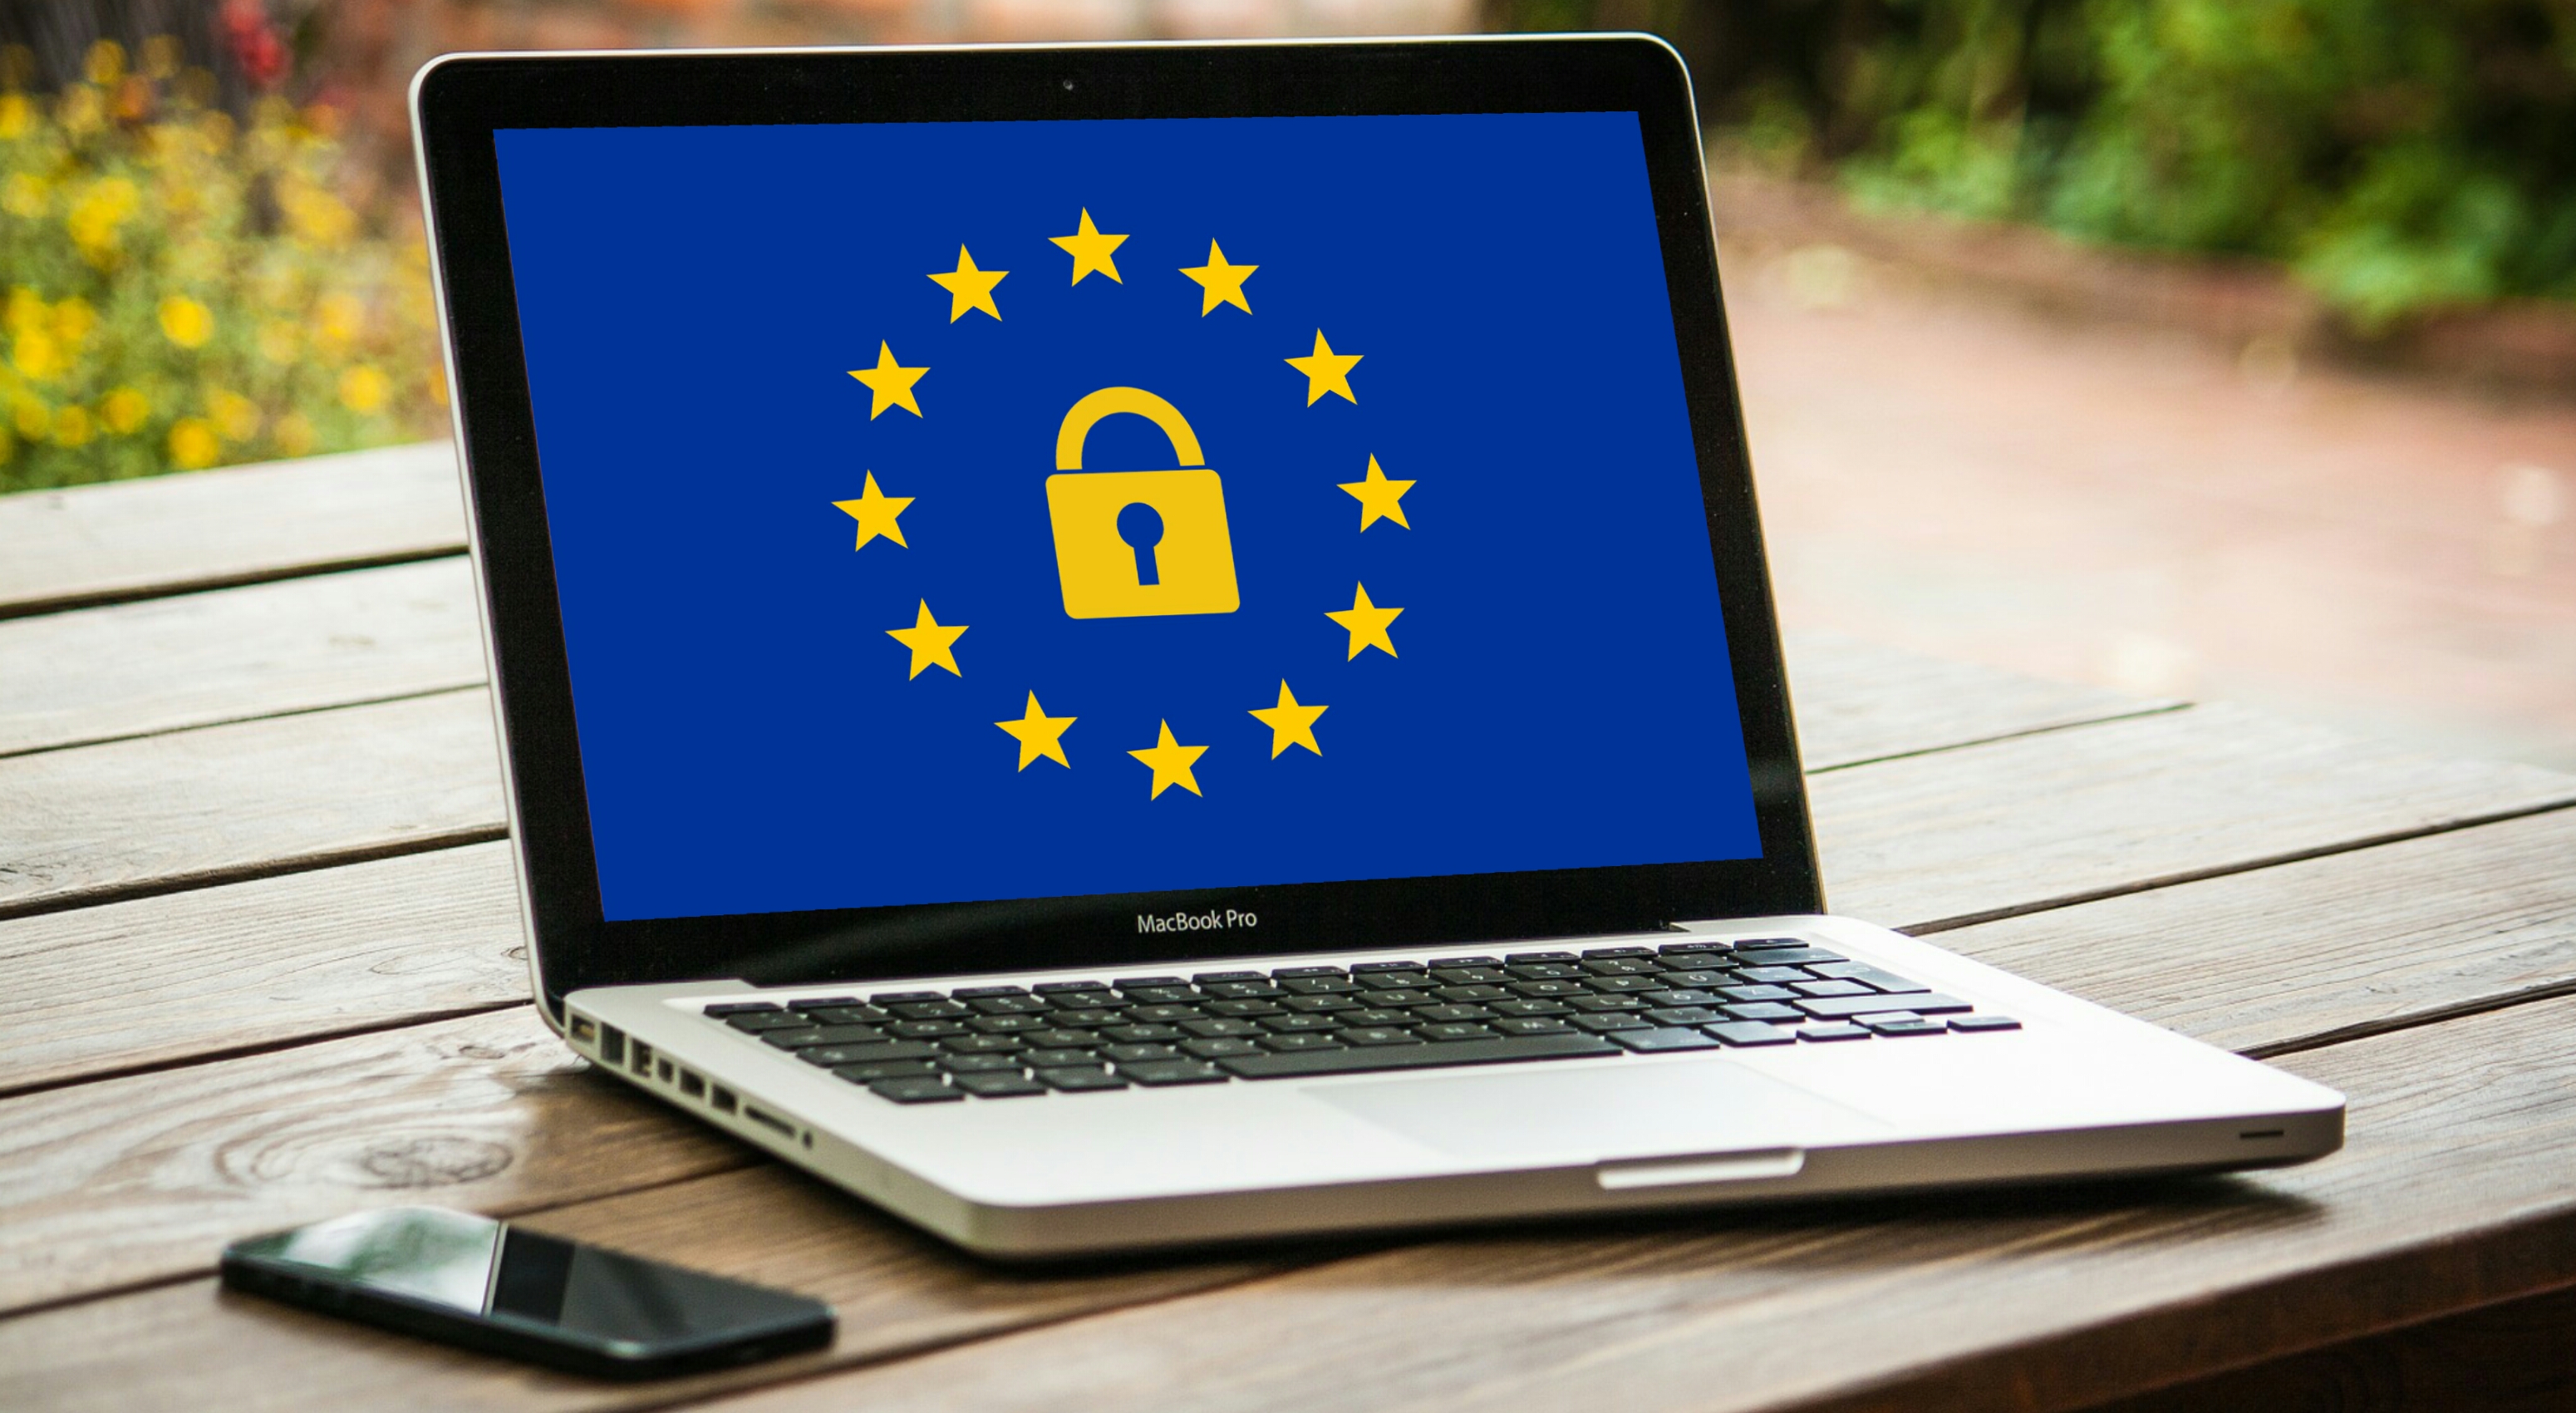
computer, business, gdpr, legislation, regulation, protection, privacy, information, internet, european, data, law, security, access, controller, secure, safety, protect, communication, laptop, technology, product, electronic device, personal computer, netbook